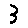
Label: 3